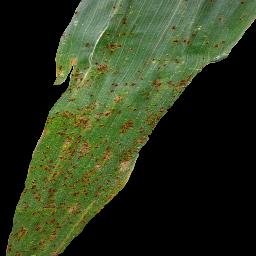
Label: Corn_(Maize)___Common_Rust